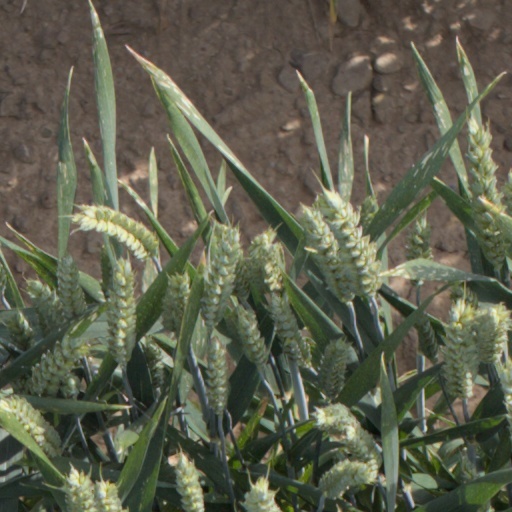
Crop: wheat